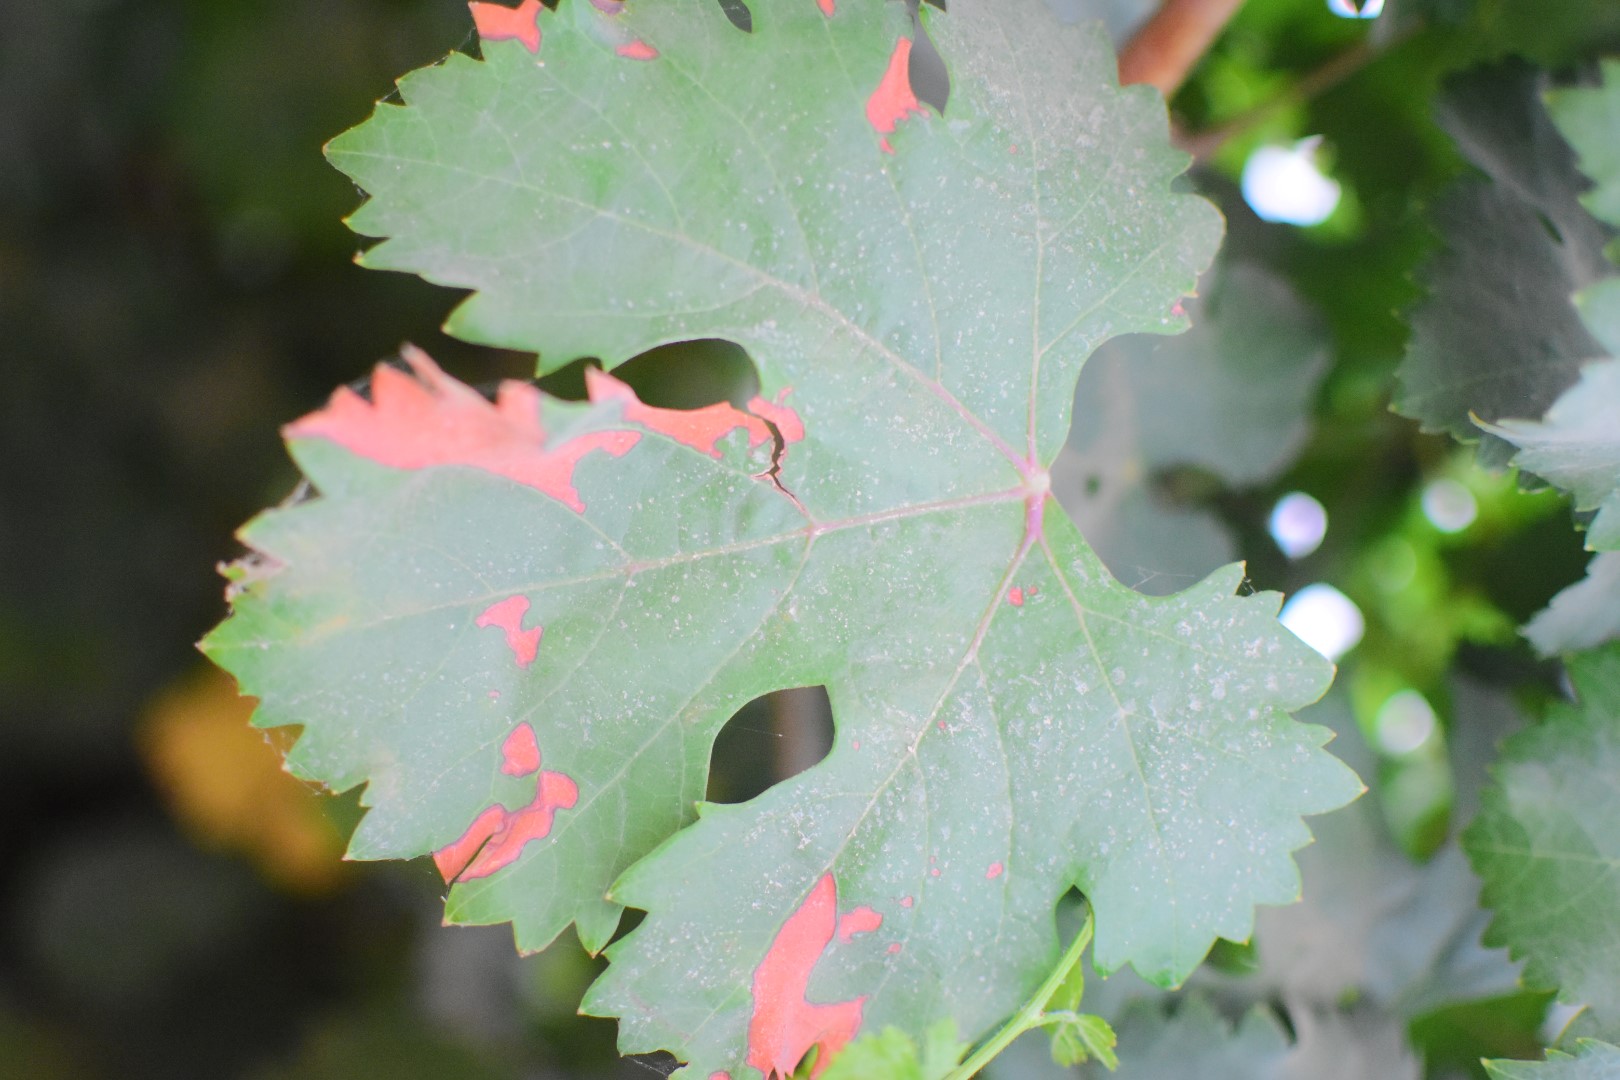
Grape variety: Aswud Balad